Wooden boats of World War II

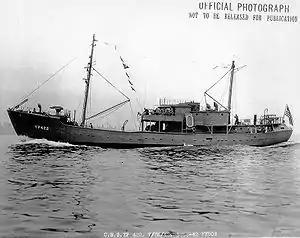
Yard patrol boat

Patrol boats were as small as 22-foot and the largest 110-foot. Some were built new for the war and some were boats acquired for war use. After the attack on Pearl Harbor, the US Navy leased many California tuna boats, most having refrigerated cargo holds were valuable assets for the Navy to deliver fresh goods to troops. Men that had knowledge of these boats were needed. On February 16, 1942, the Navy asked tuna skippers and crews “The Navy needs men to man the [clippers] — experienced men, like yourselves. Needless to say, duty in the war zones will be hazardous.” Over 600 men volunteered to work on the boats and join the Navy. The tuna boats were made Navy boats and patrolled the US coasts, the Panama Canal and served in several battles of the South Pacific, including the Battle of Guadalcanal. Examples: , and . New boats were also built both with and without refrigerated cargo holds most working in the South Pacific. Over 250 tons of refrigerated cargo could be carried in ten wood and four steel refrigerated wells. Accommodations were provided for three officers and twenty men. These vessels were designed for easy conversion to tuna clippers post war.